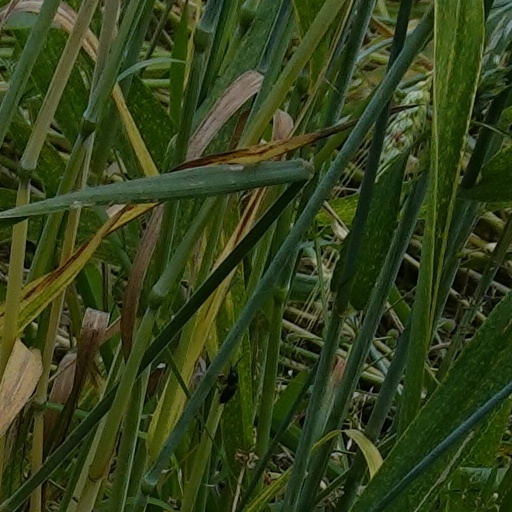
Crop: wheat